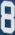
Number: 8